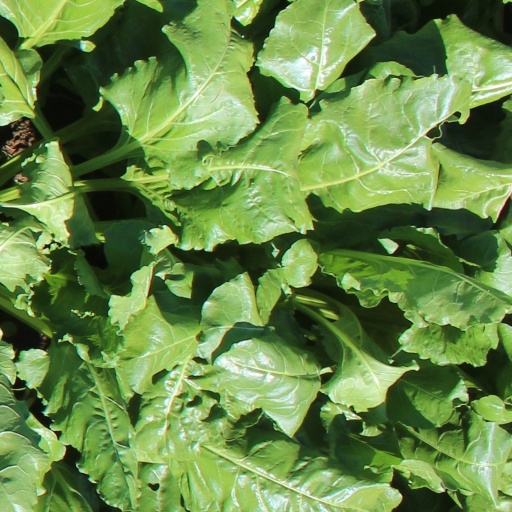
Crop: sugar beet